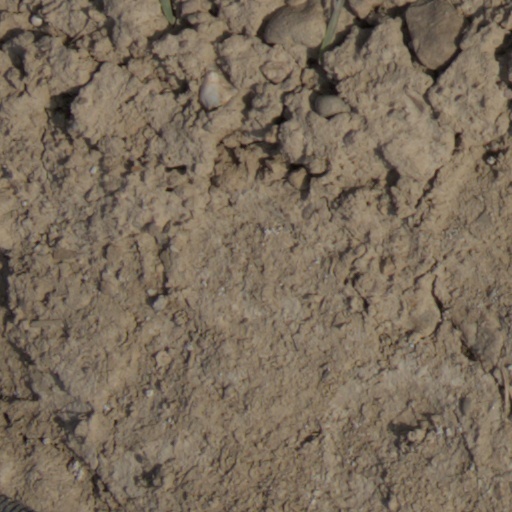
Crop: wheat